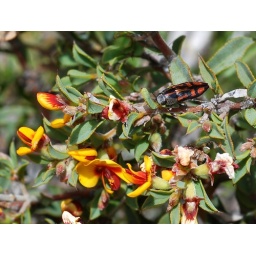
A beautiful Jewel beetle was sitting in this pea flower bush and was quite beautiful to see.